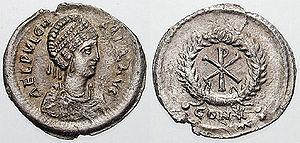
Cette page concerne l'année 414 du calendrier julien.